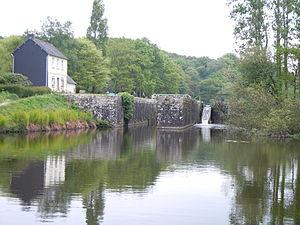
maison d'éclusier et écluse sur le canal de Nantes à Brest à Glomel dans les Côtes d'Armor en Bretagne
Glomel [glɔmɛl] est une commune française située dans le département des Côtes-d'Armor, en région Bretagne. Elle est la capitale de la treujenn-gaol, c’est-à-dire la clarinette populaire jouée en Centre-Bretagne. La commune englobe son ancienne trève de Trégornan qu'elle a annexée à la Révolution.